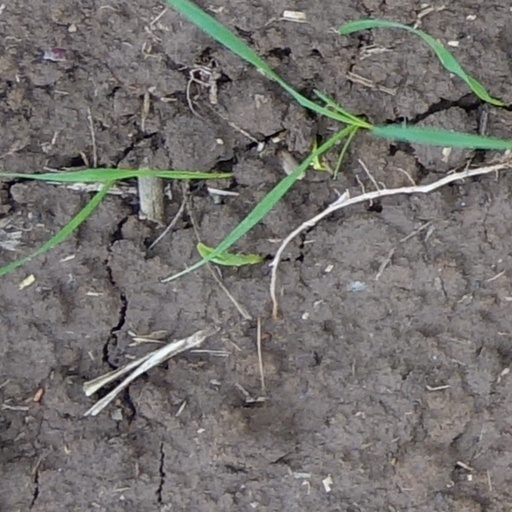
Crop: wheat